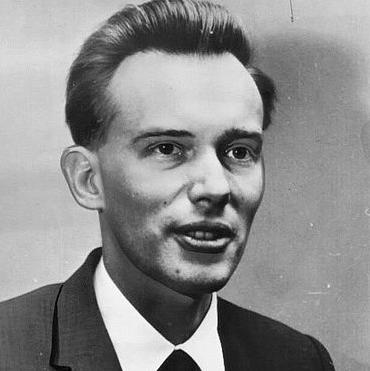
Age: 32